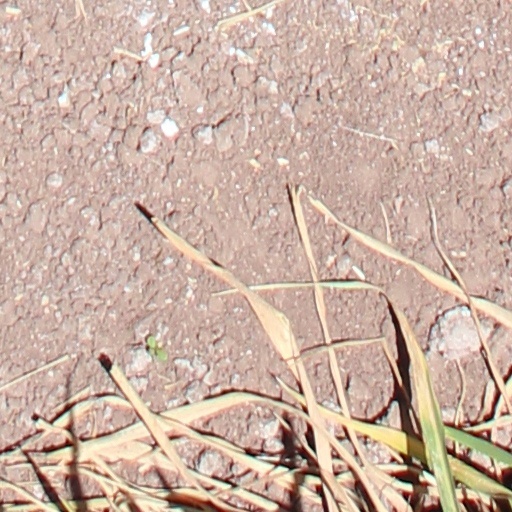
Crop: wheat